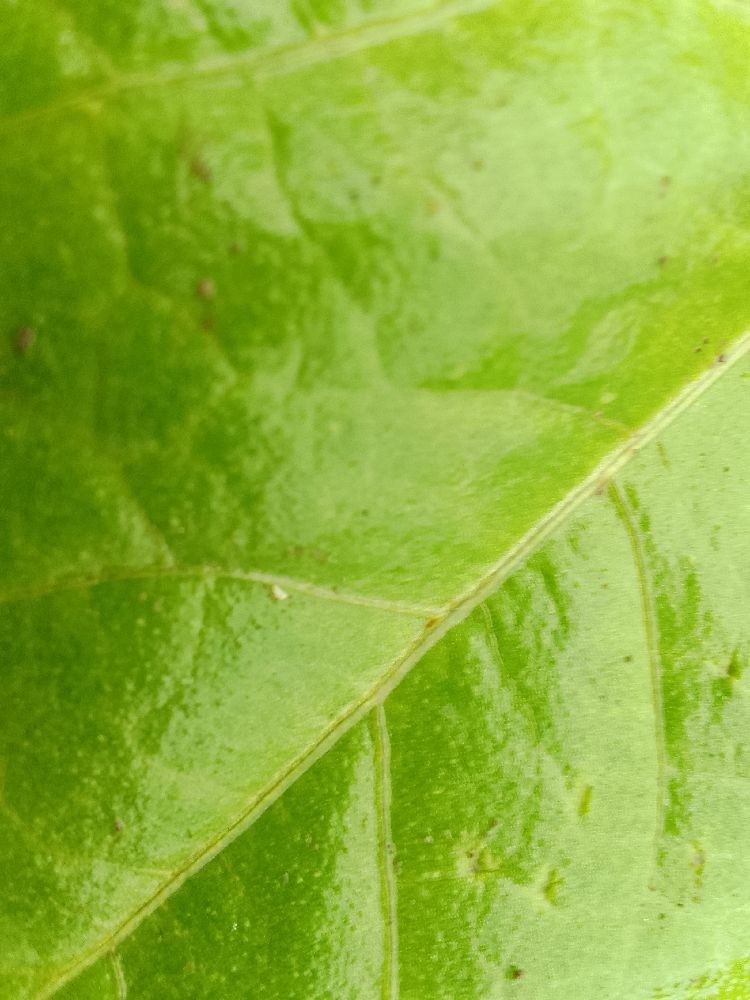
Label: healthy